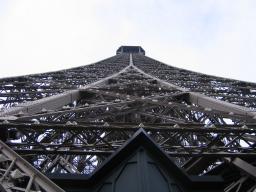
Label: Background_without_leaves